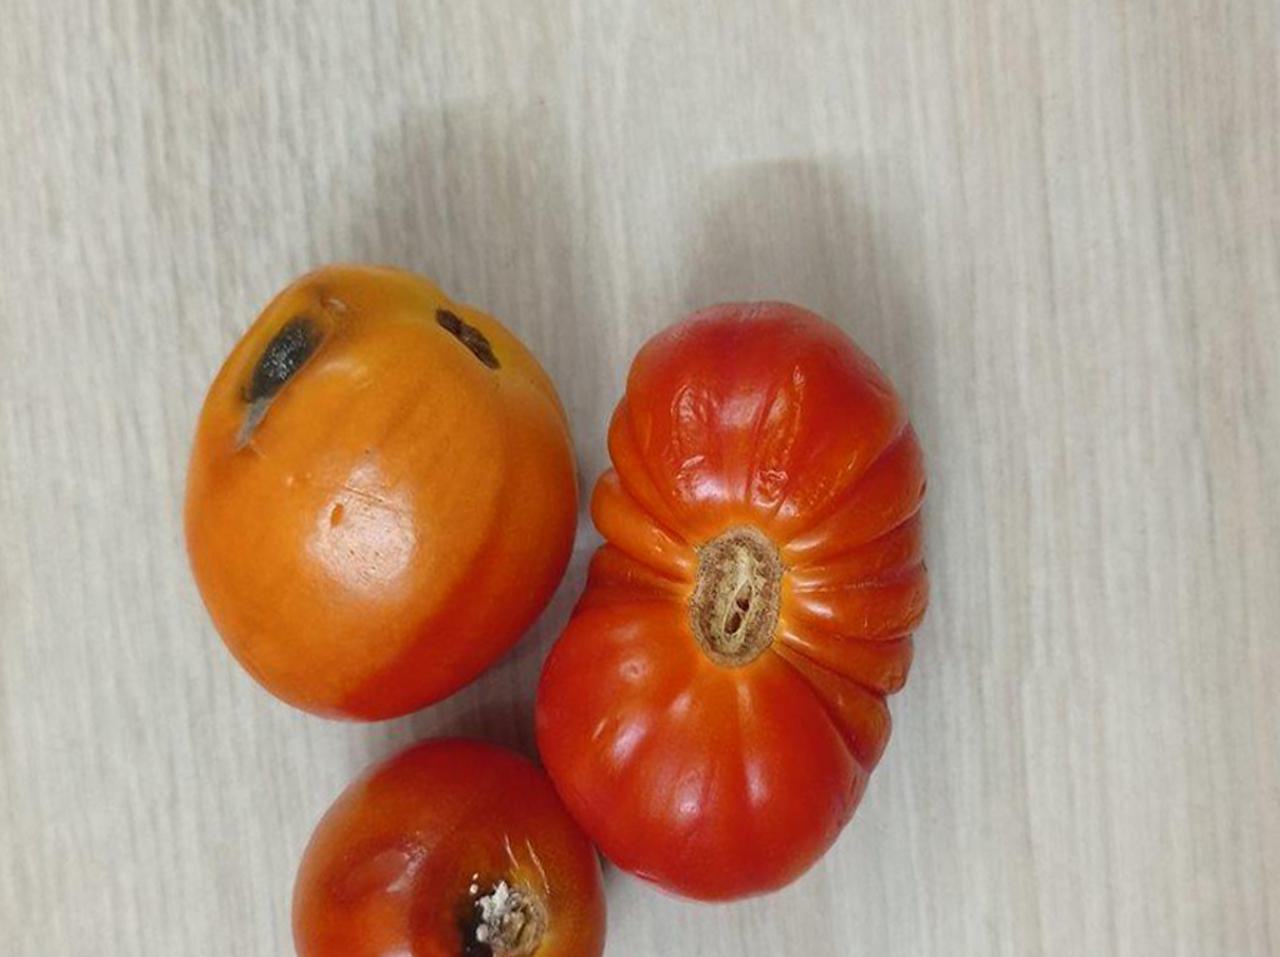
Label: Rotten